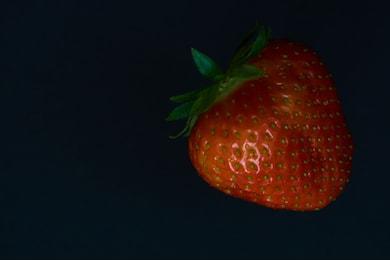
Label: Strawberry